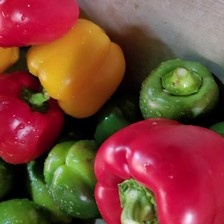
Label: capsicum